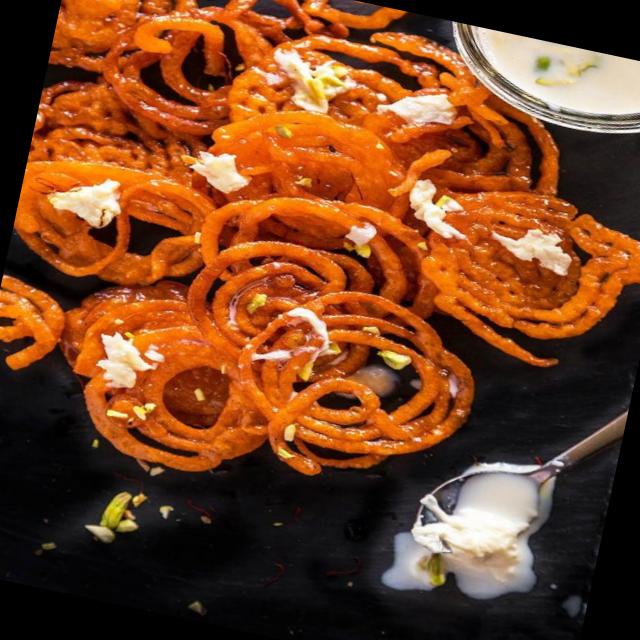
Dish: jalebi